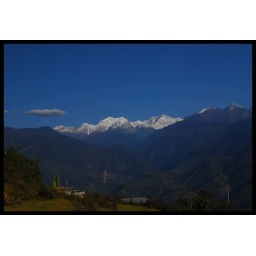
I loved this snap for the small cloud layer just above the Kanchenzonga range.... on an otherwise clear day